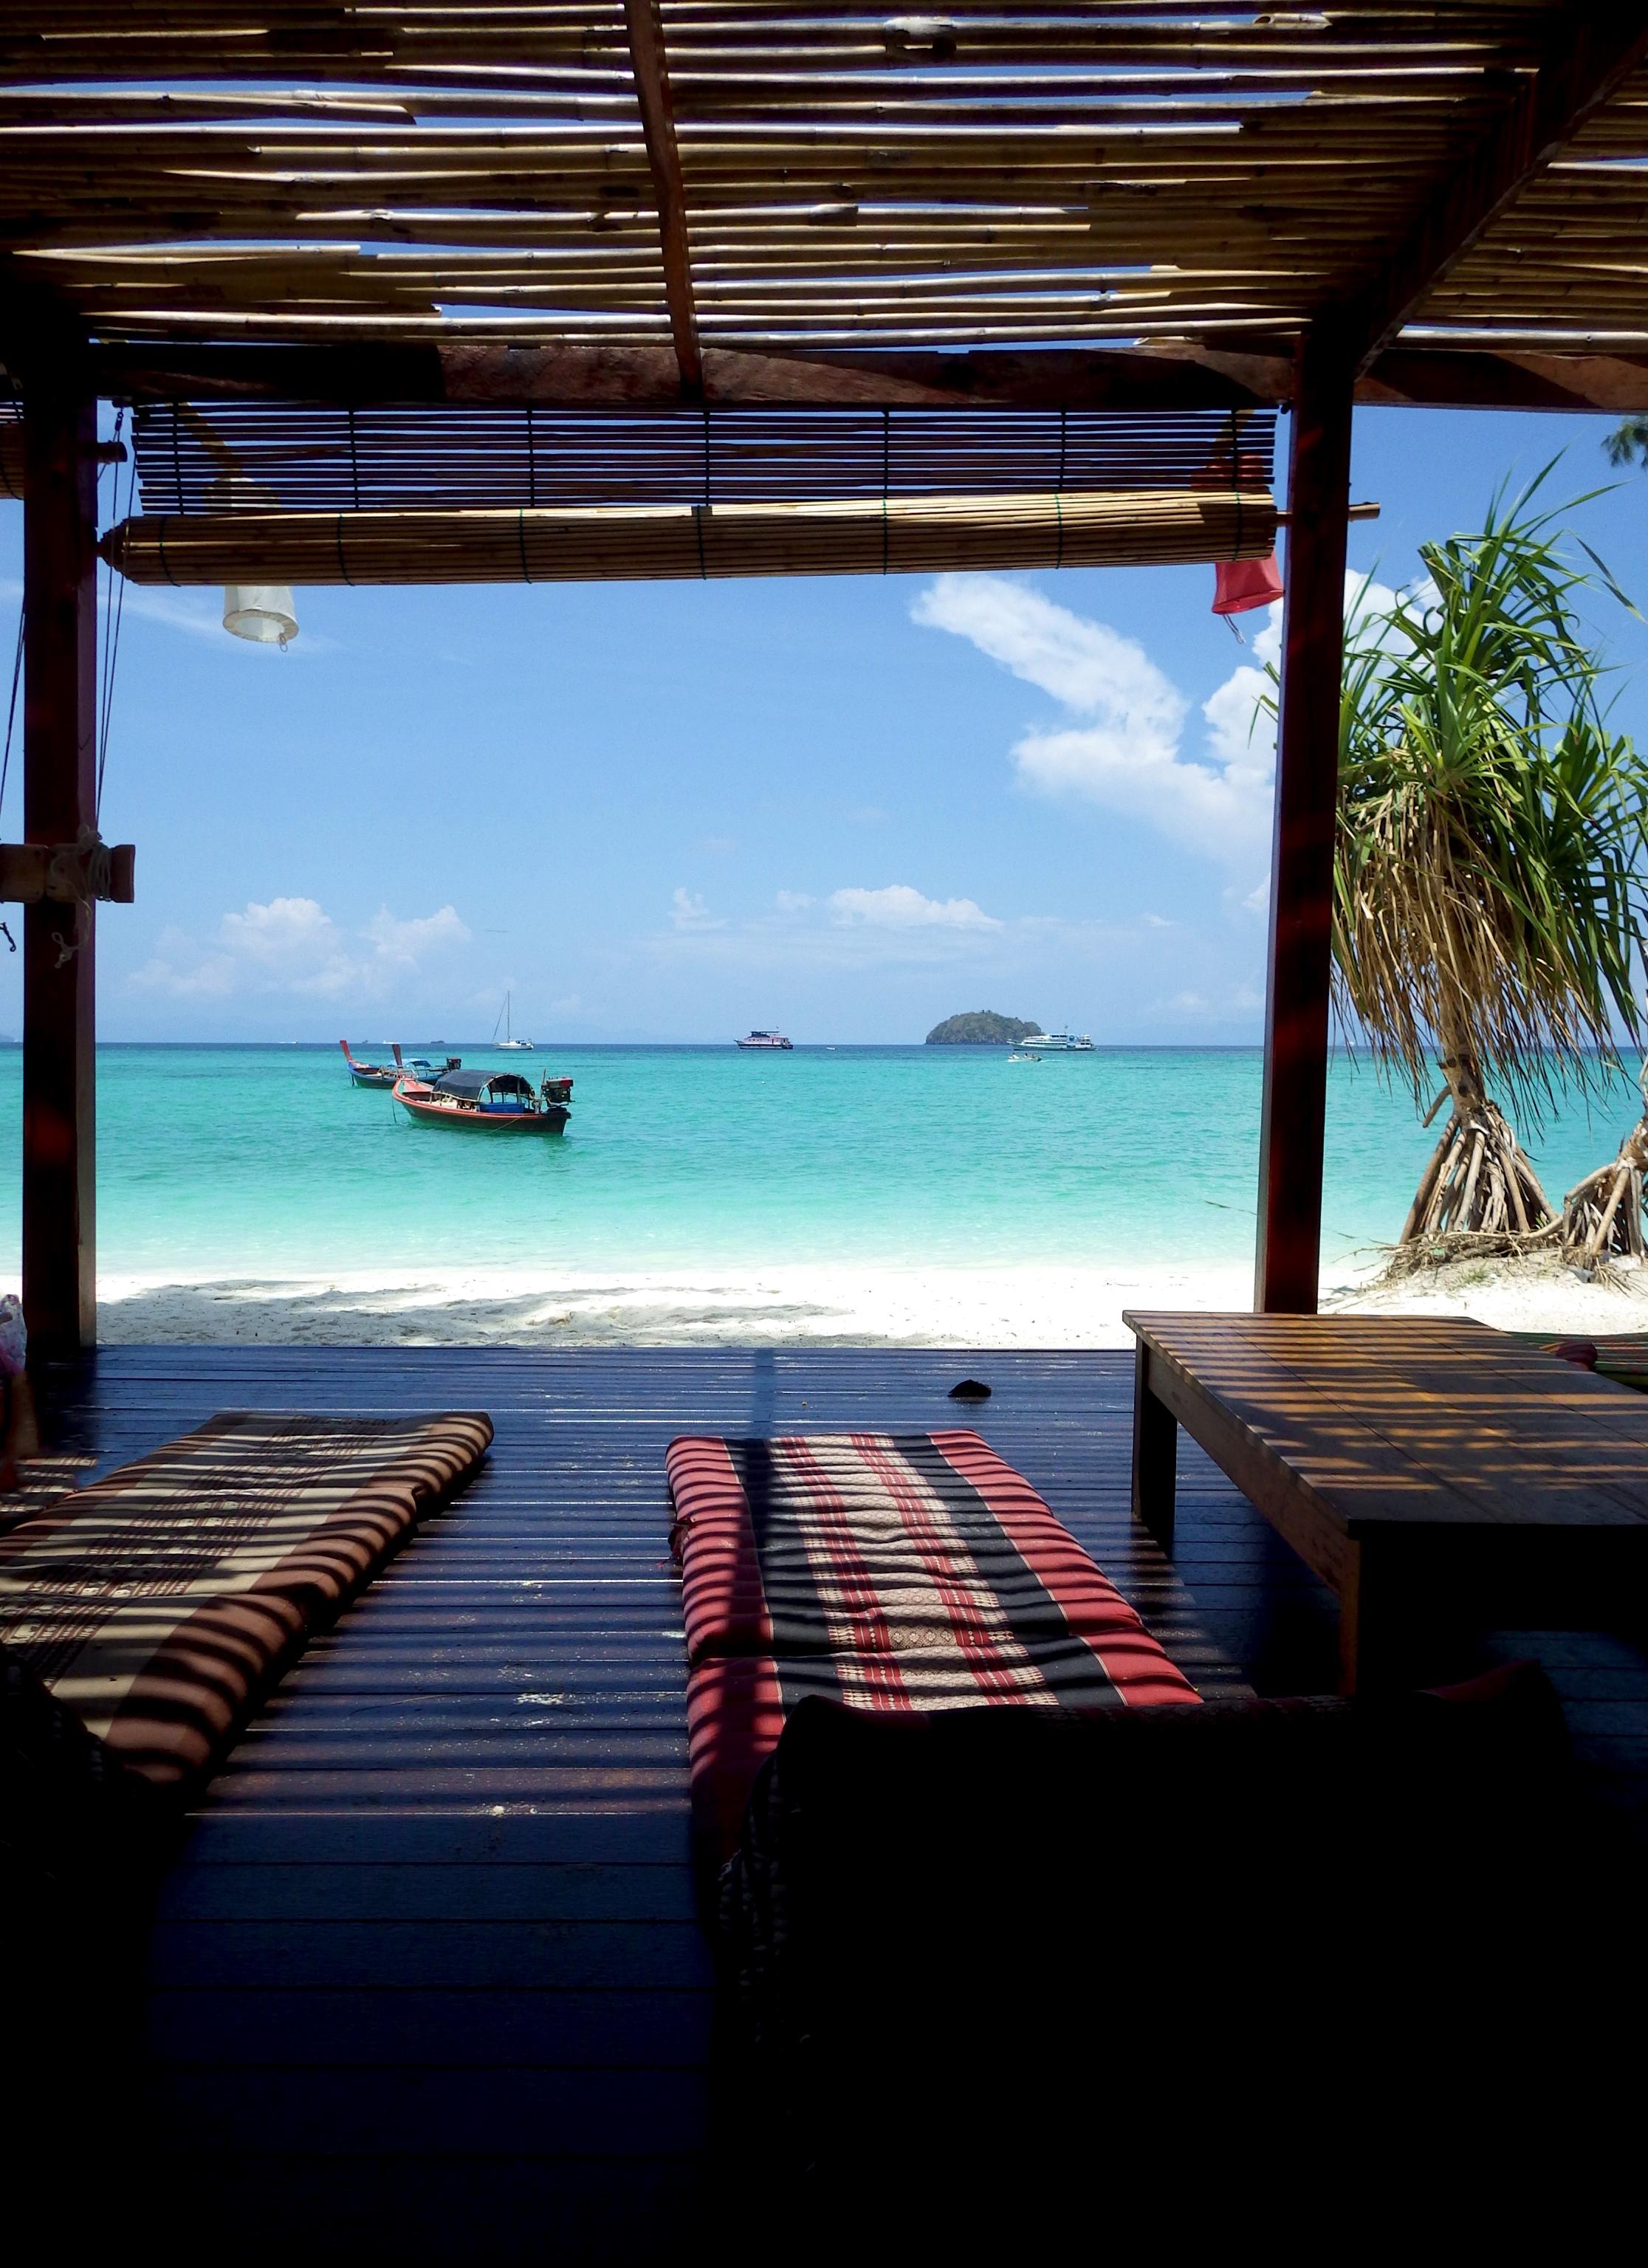
beach, sea, tree, ocean, wood, boat, vacation, seaside, paradise, swimming pool, hotel, resort, boats, caribbean, palma